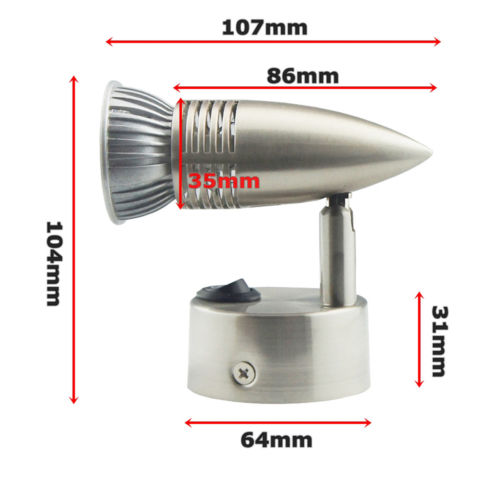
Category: cabinet